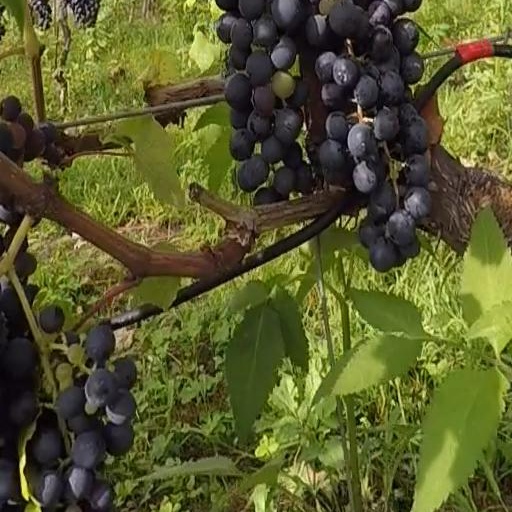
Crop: grape